Kees Brusse

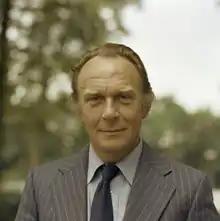
Brusse in 1978

Kees Brusse (26 February 1925 – 9 December 2013) was a Dutch actor, film director and screenwriter. A self-taught actor, he was remarkable for his natural acting style at a time when more theatrical performances were the norm in The Netherlands. One of the first Dutch actors who managed to combine a stage and film career with a career on TV, radio and in commercials, he appeared in 47 films and television shows between 1936 and 2004, including "Pension Hommeles" (1957-1959), "Ciske de Rat" (1955), and "Dokter Pulder zaait papavers" (1975).